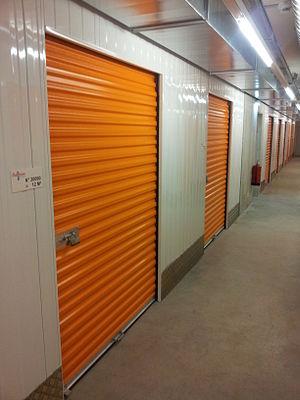
Un entreposage libre-service, un mini-entrepôt, un garde-meuble ou un self-stockage est une entreprise spécialisée dans la location de locaux d'entreposage dans lequel le grand public ou les entreprises peuvent entreposer leurs objets de façon permanente ou temporaire.